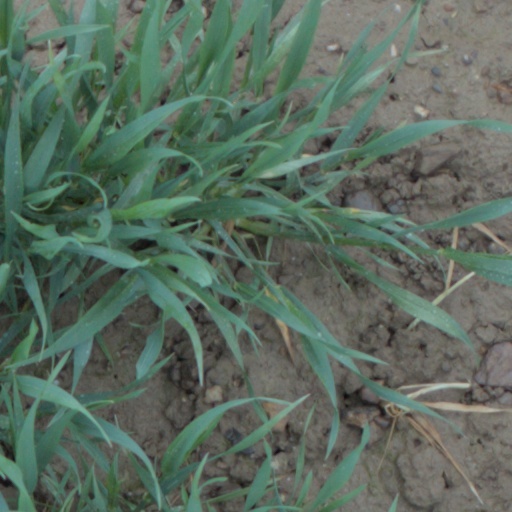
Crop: wheat